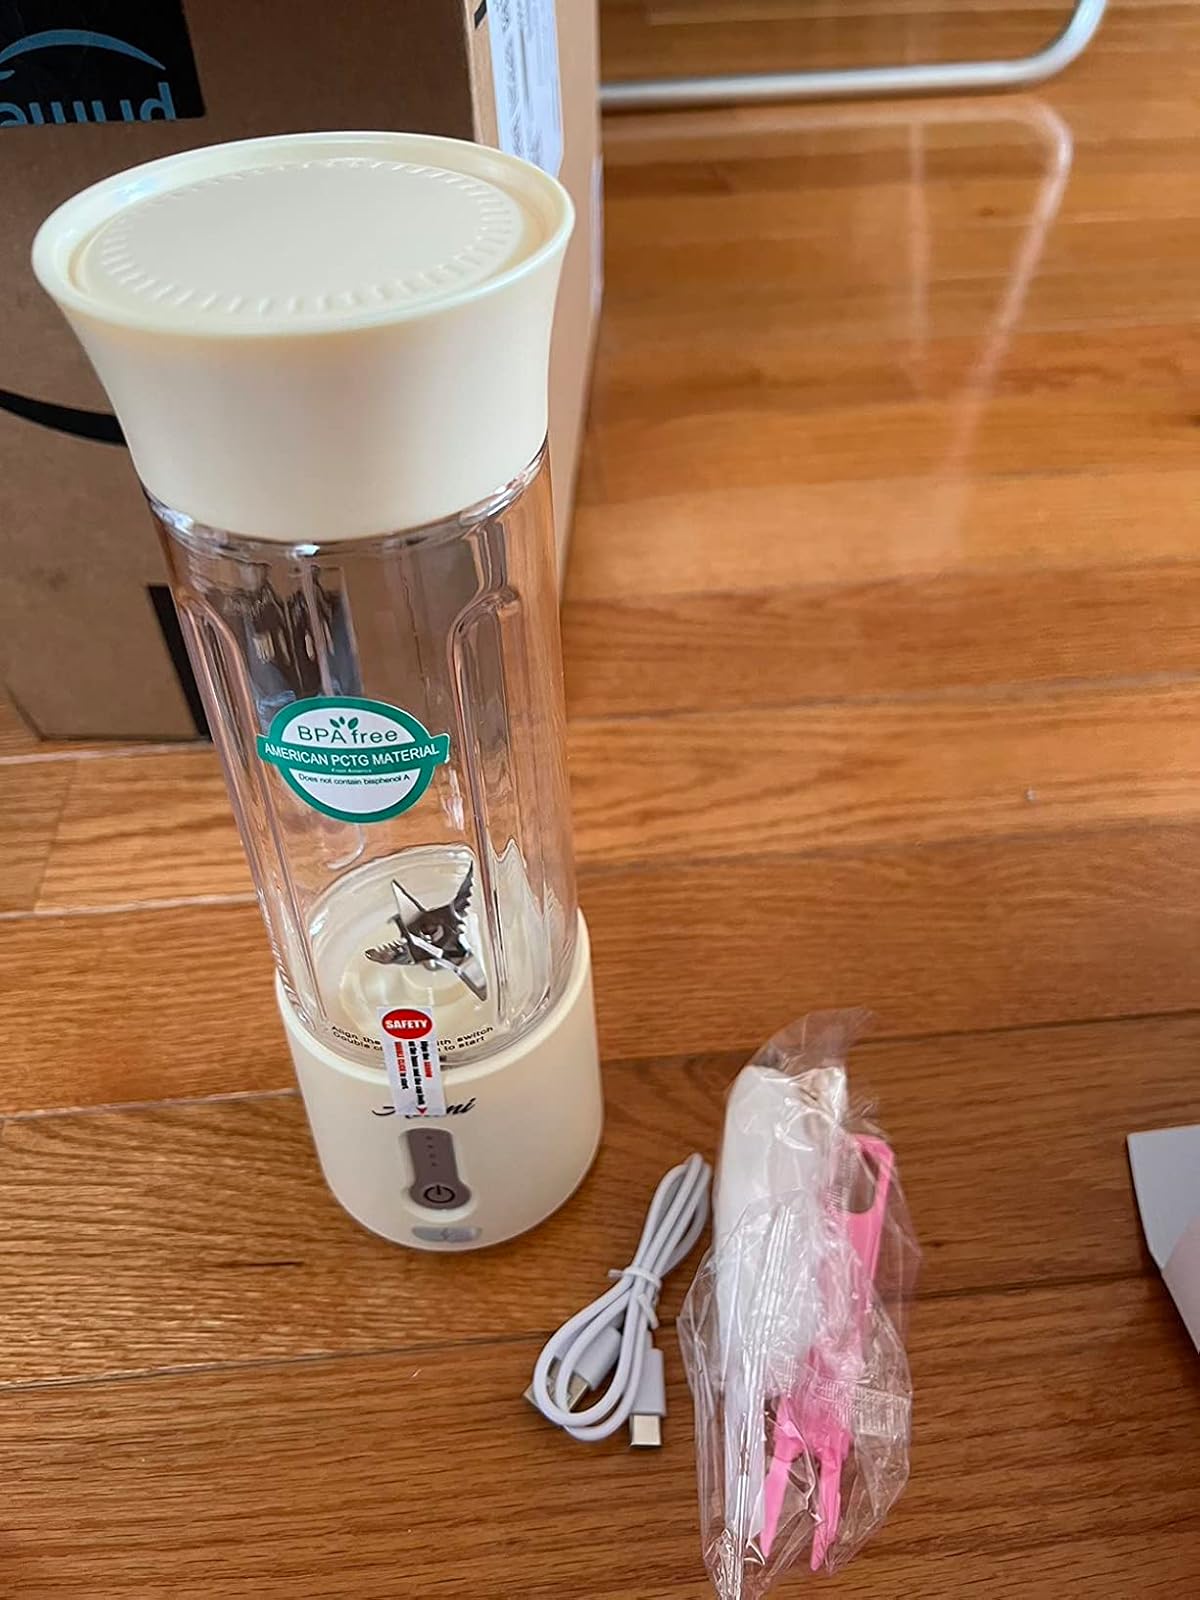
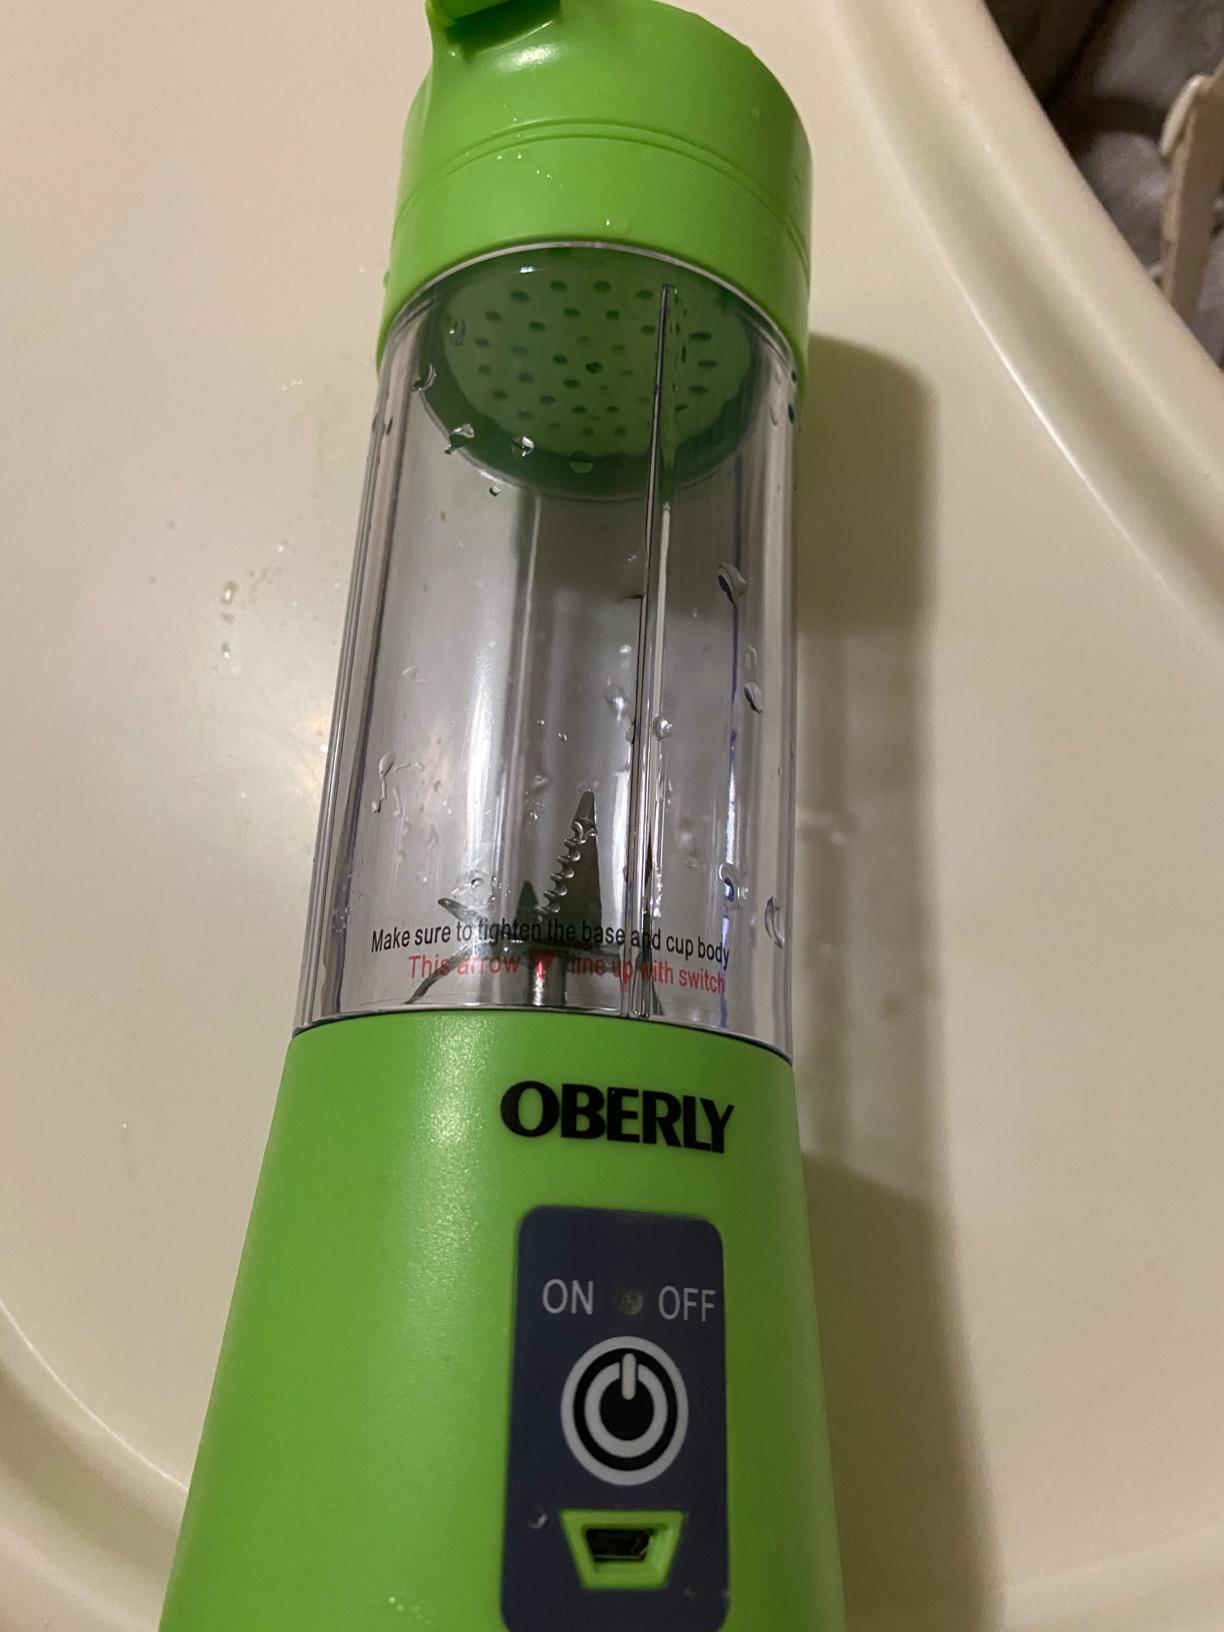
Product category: items_blender
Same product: no